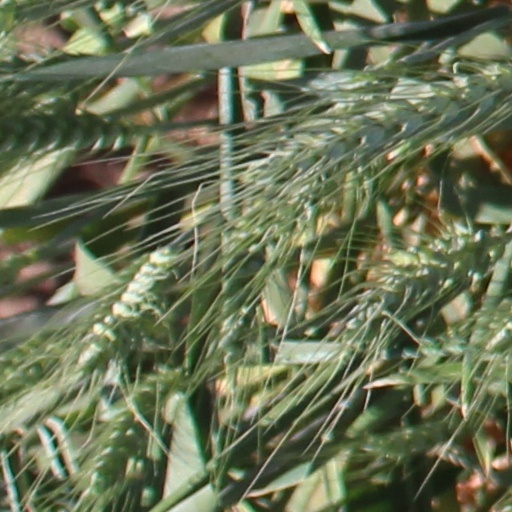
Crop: wheat